Samsat

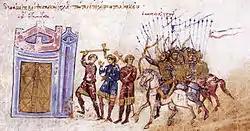
Depiction of the Byzantine attack on Samosata in 859, from the "Madrid Skylitzes"

The Arabs conquered Commagene from the Byzantines in 640. Safwan bin Muattal, a sahabi and commander during the Muslim conquests, was buried in Samosata.